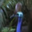
Label: bird